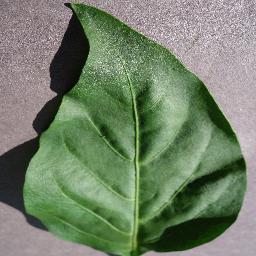
Label: Pepper,_bell___healthy